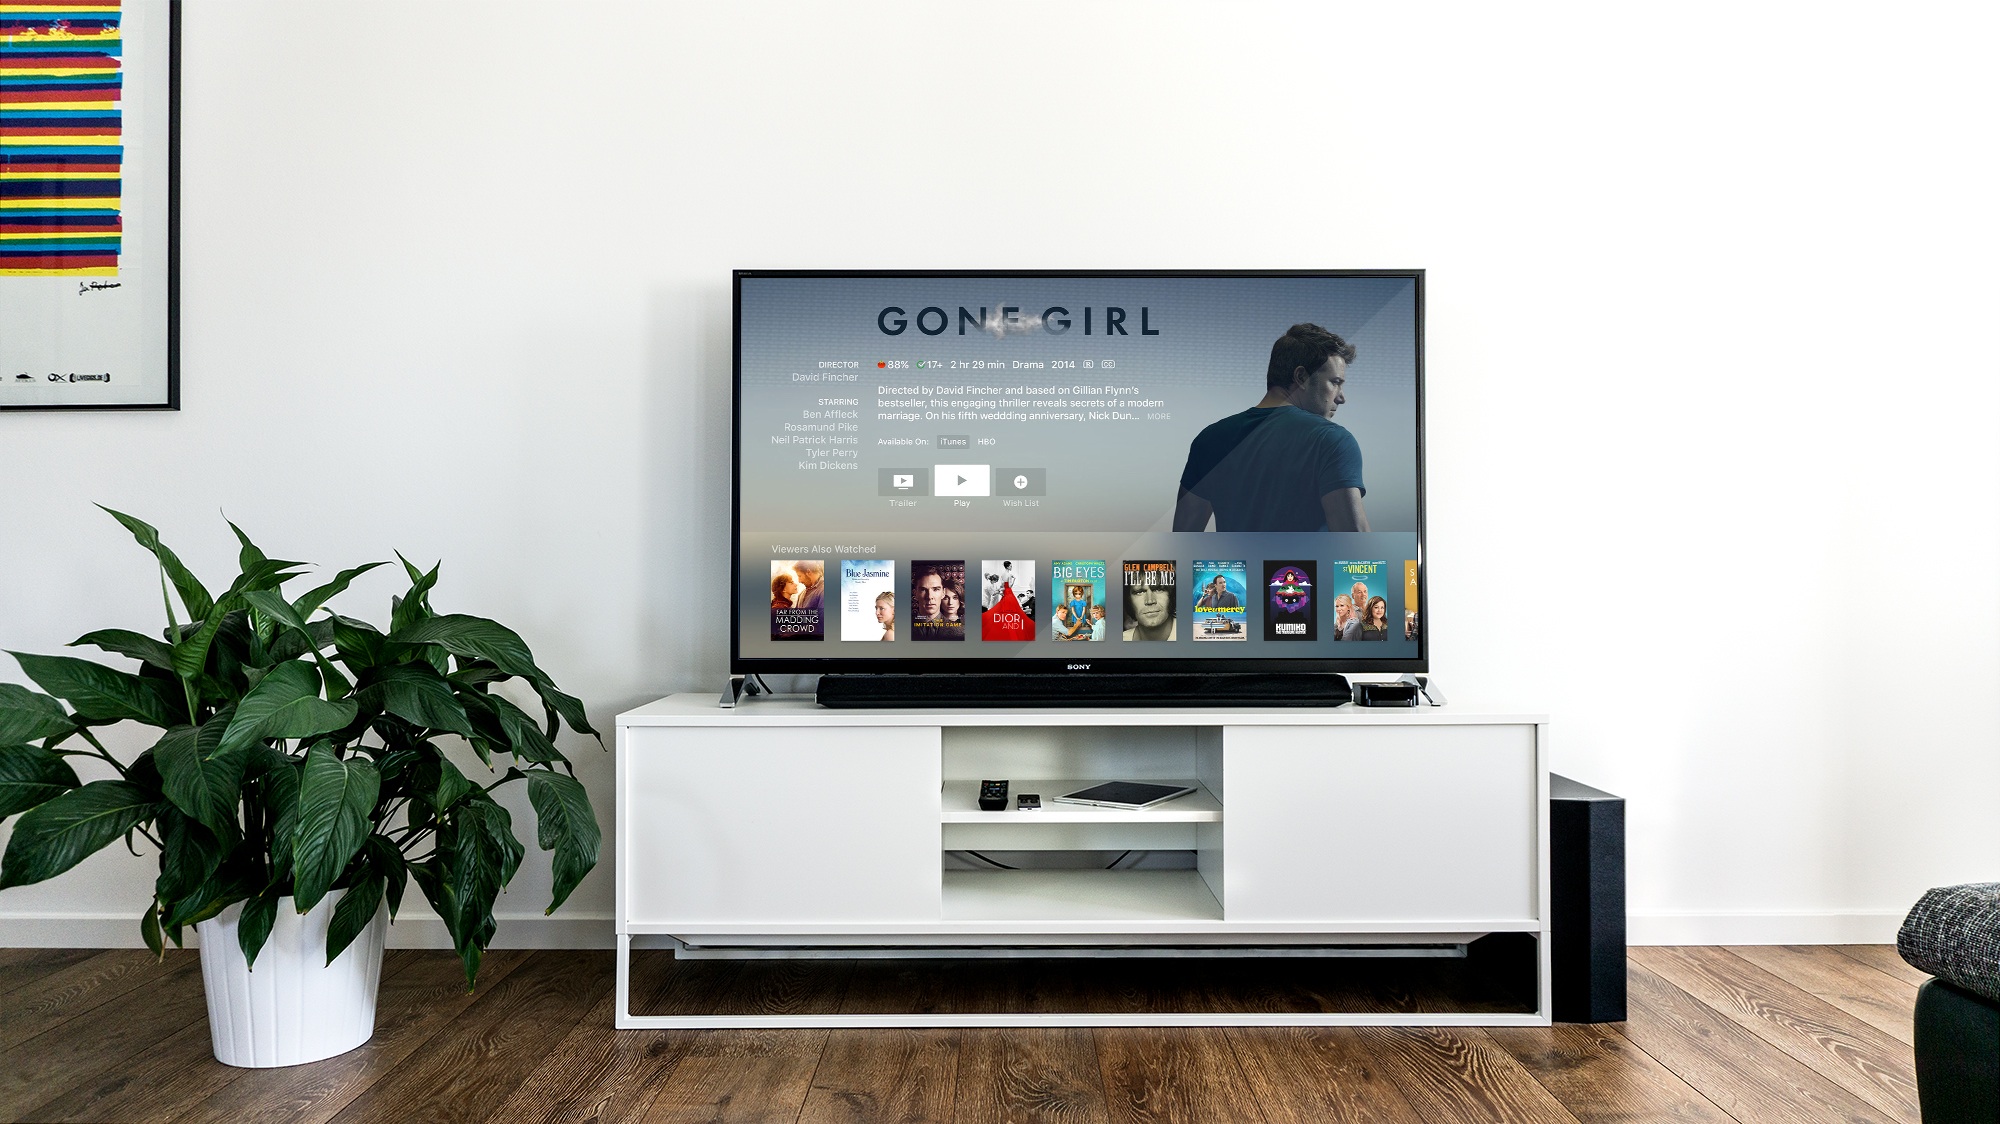
plant, advertising, indoor, living room, television, tv, furniture, room, media center, interior design, brand, product, design, multimedia, display device